Paquita Rico

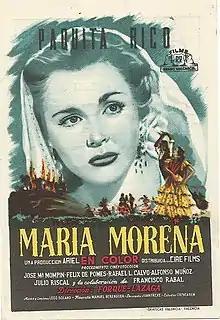
María Morena movie, 1951

Francisca Rico Martínez (13 October 1929 – 9 July 2017), better known as Paquita Rico, was a Spanish film actress and singer. She appeared in 30 films between 1948 and 1983. She starred in the film "Let's Make the Impossible!", which was entered into the 8th Berlin International Film Festival.